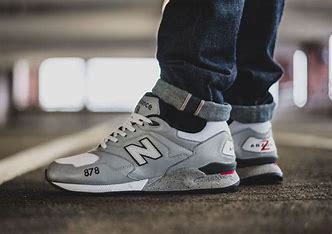
Brand: New
Model: Balance New Balance 878